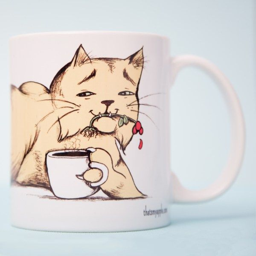
once again , love of caffeine and cats come together to celebrate coffee with this holding a single flower in his teeth while declaring